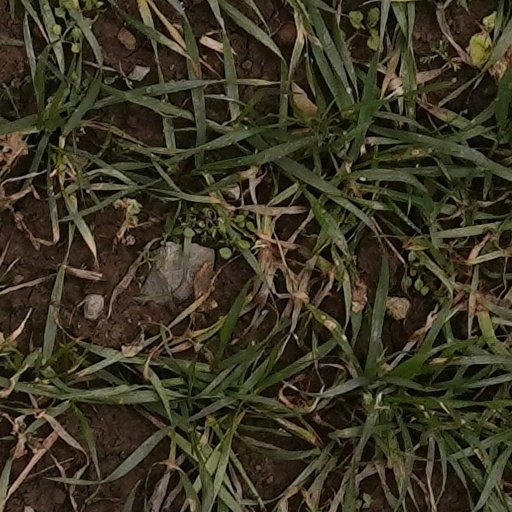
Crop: wheat